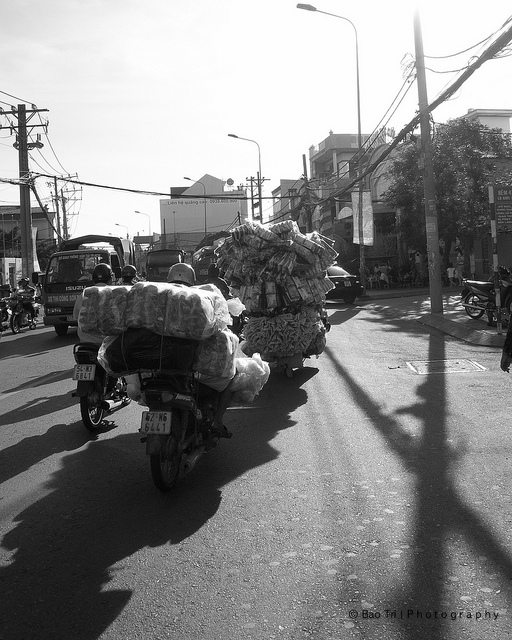
The truck and the motorcycle are loaded with packages.